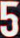
Number: 5